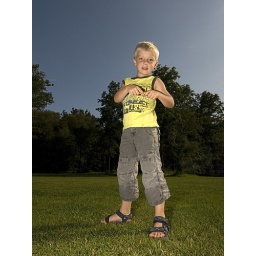
A little boy standing on a field with trees in the background.